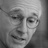
Emotion: happy